Taylor Hall

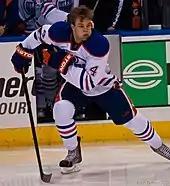
Hall warming-up with the Oilers prior to a game in the 2011–12 season. Hall signed a new seven-year contract with the Oilers following that season.

On January 17, 2012, Hall was cut by teammate Corey Potter's skate before a game against the Columbus Blue Jackets during warmup, resulting in a deep cut to his face that required 30 stitches to close.